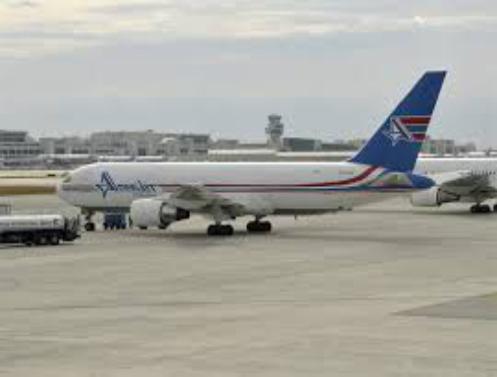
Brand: Amerijet International
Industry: Transportation